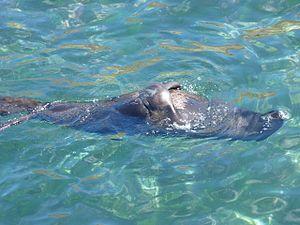
L'Otarie des îles Juan Fernandez est comme son nom l'indique endémique de l'Archipel Juan Fernández, au large des côtes du Chili, ou naquit l'histoire de Robinson Crusoé.
Voici la liste des carnivores par population.